Aso Station (Mie)

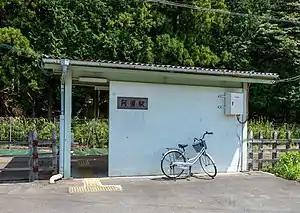
Aso Station

is a passenger railway station in located in the town of Taiki, Watarai District, Mie Prefecture, Japan, operated by Central Japan Railway Company (JR Tōkai).